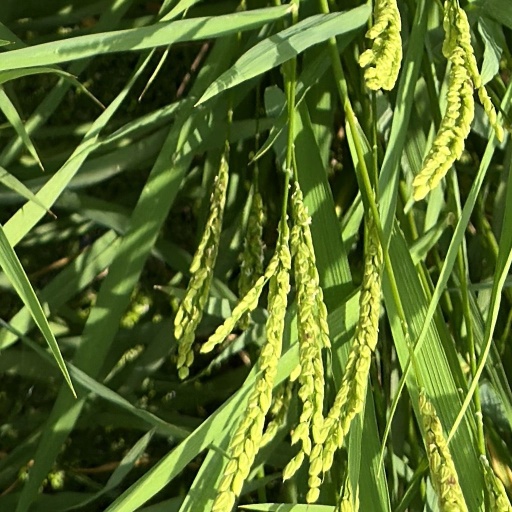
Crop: rice